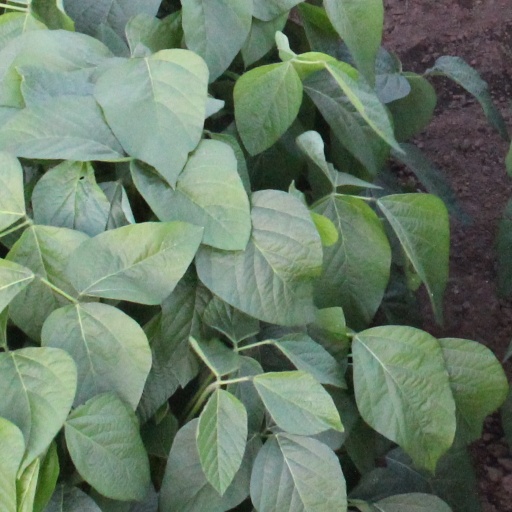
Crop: soybean